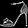
Label: Sandal